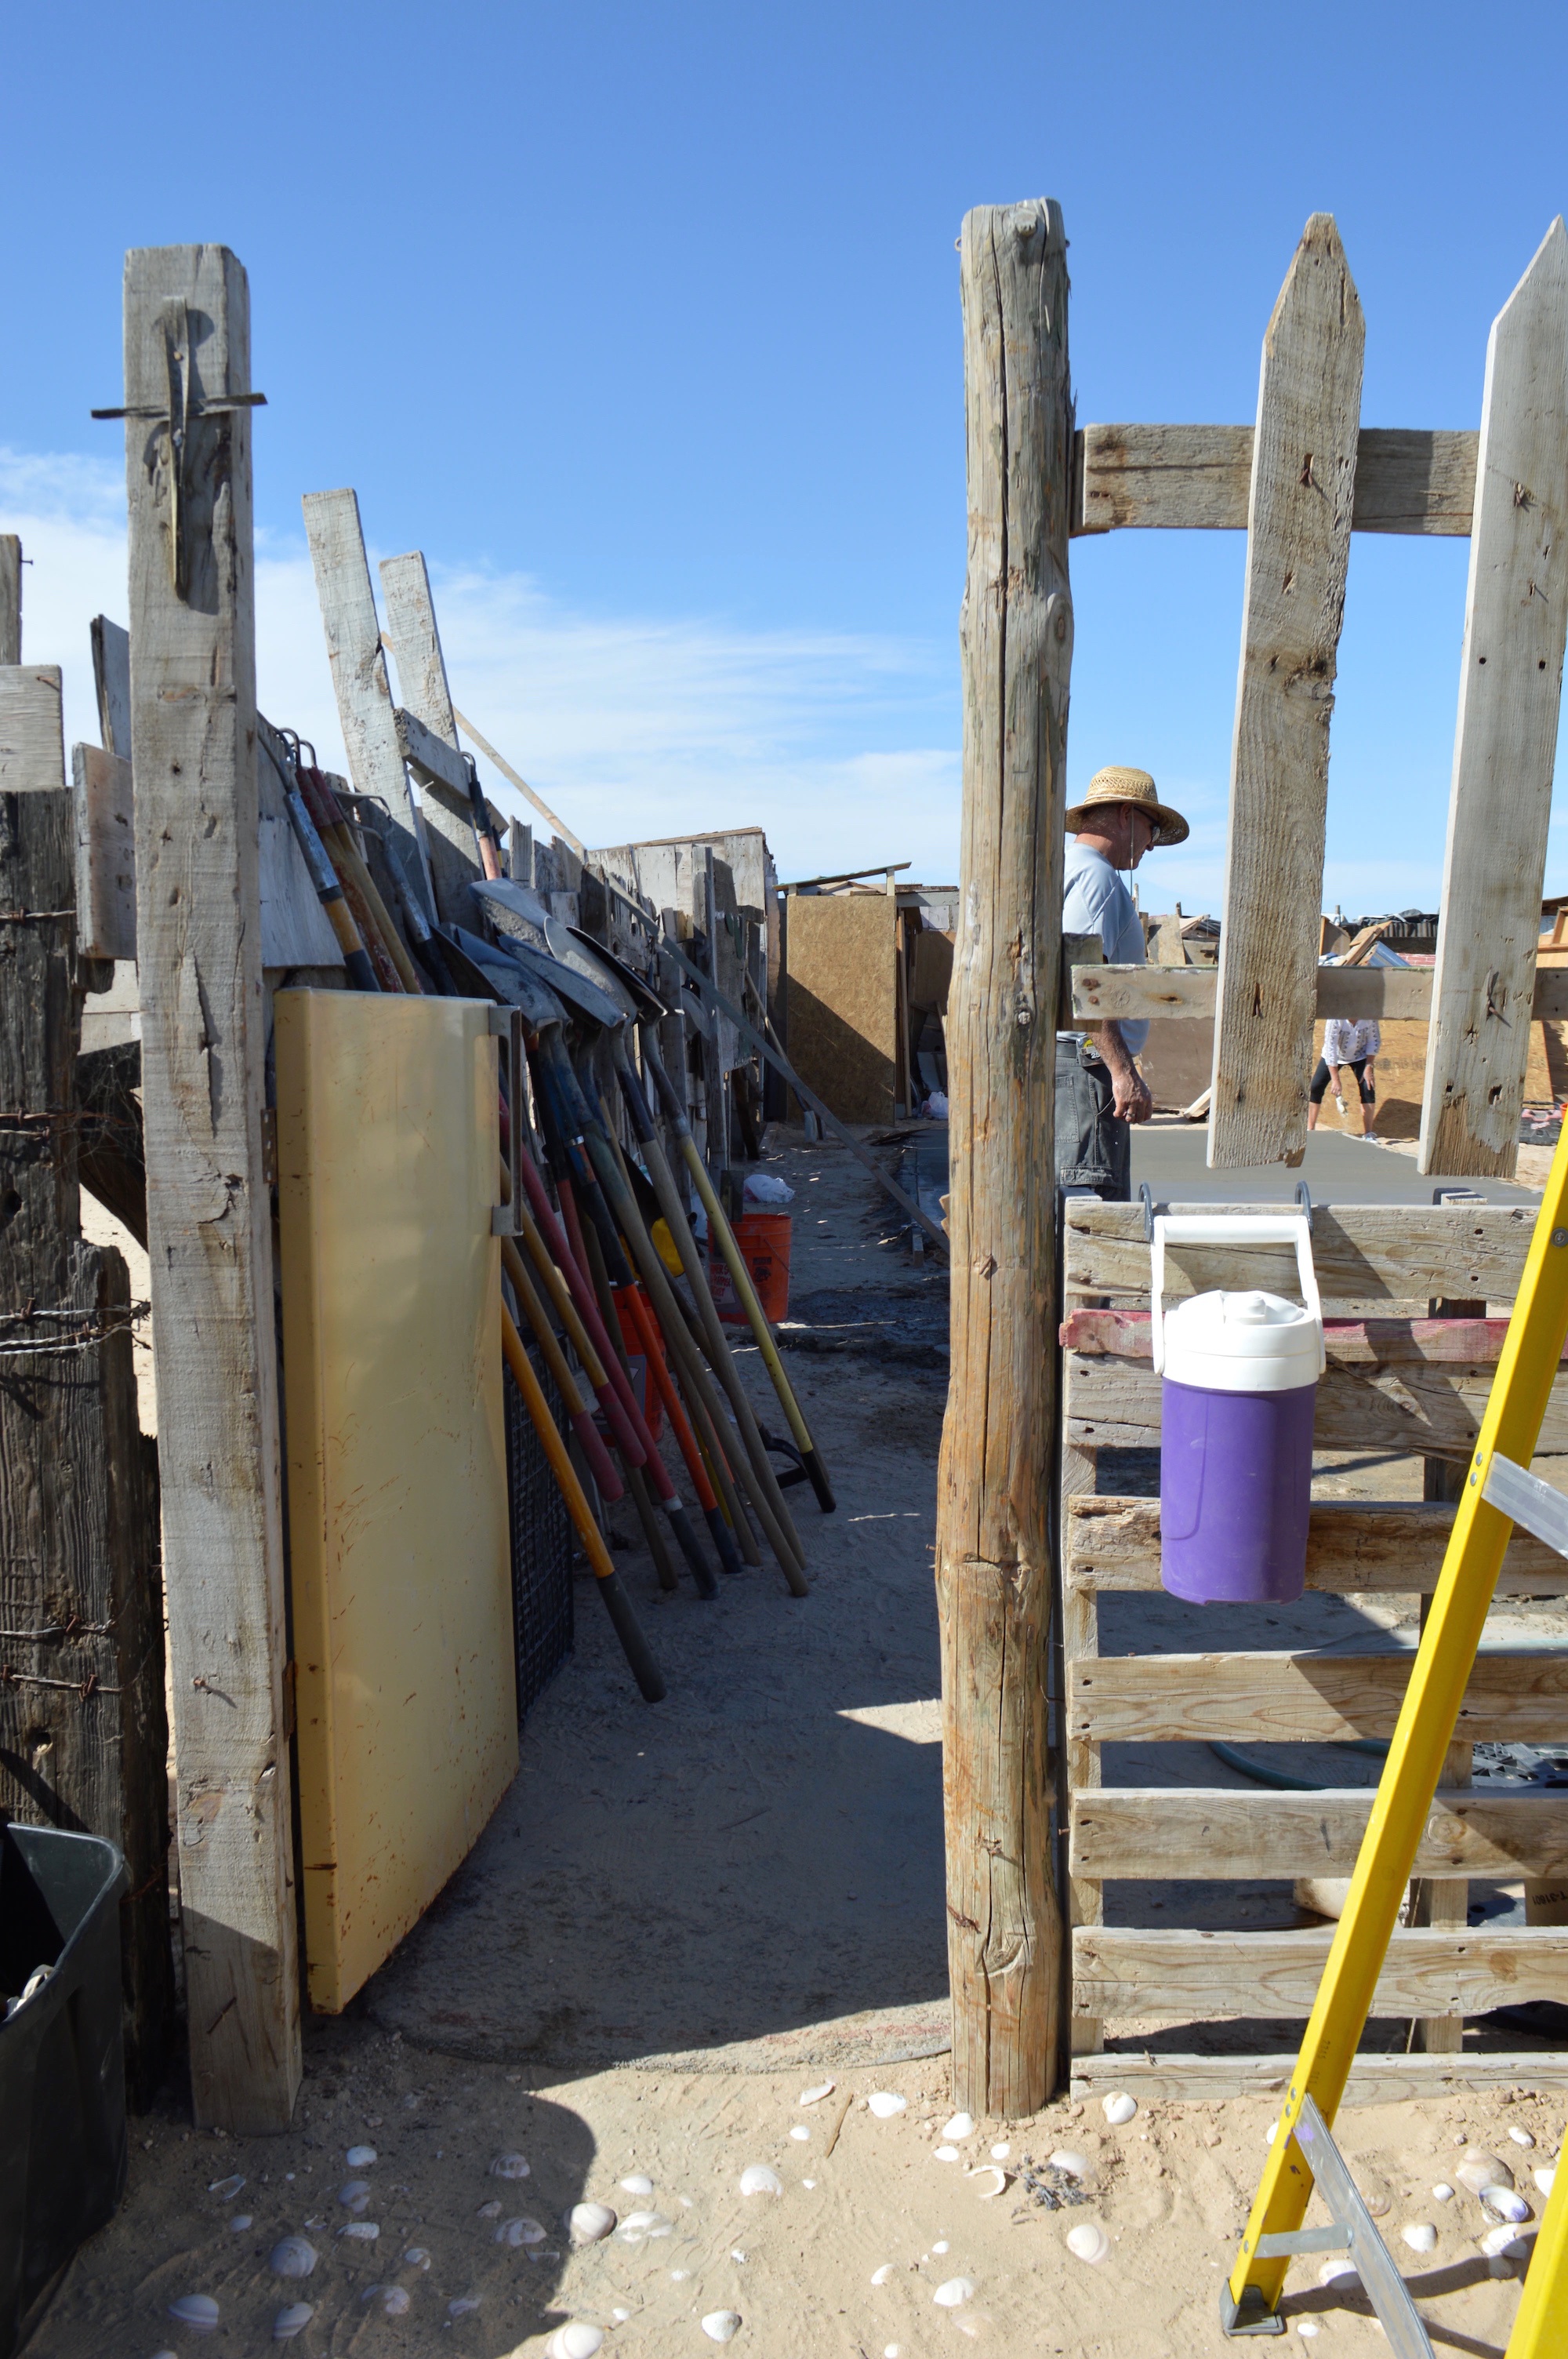
structure, wood, wall, construction, column, art